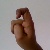
The image shows a hand gesture representing the letter 'X' in Indian Sign Language.